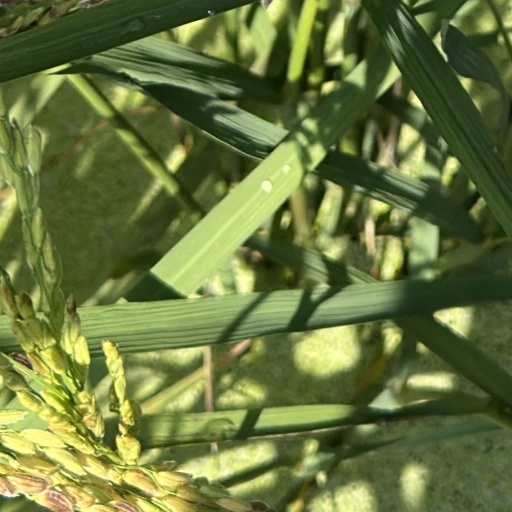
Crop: rice